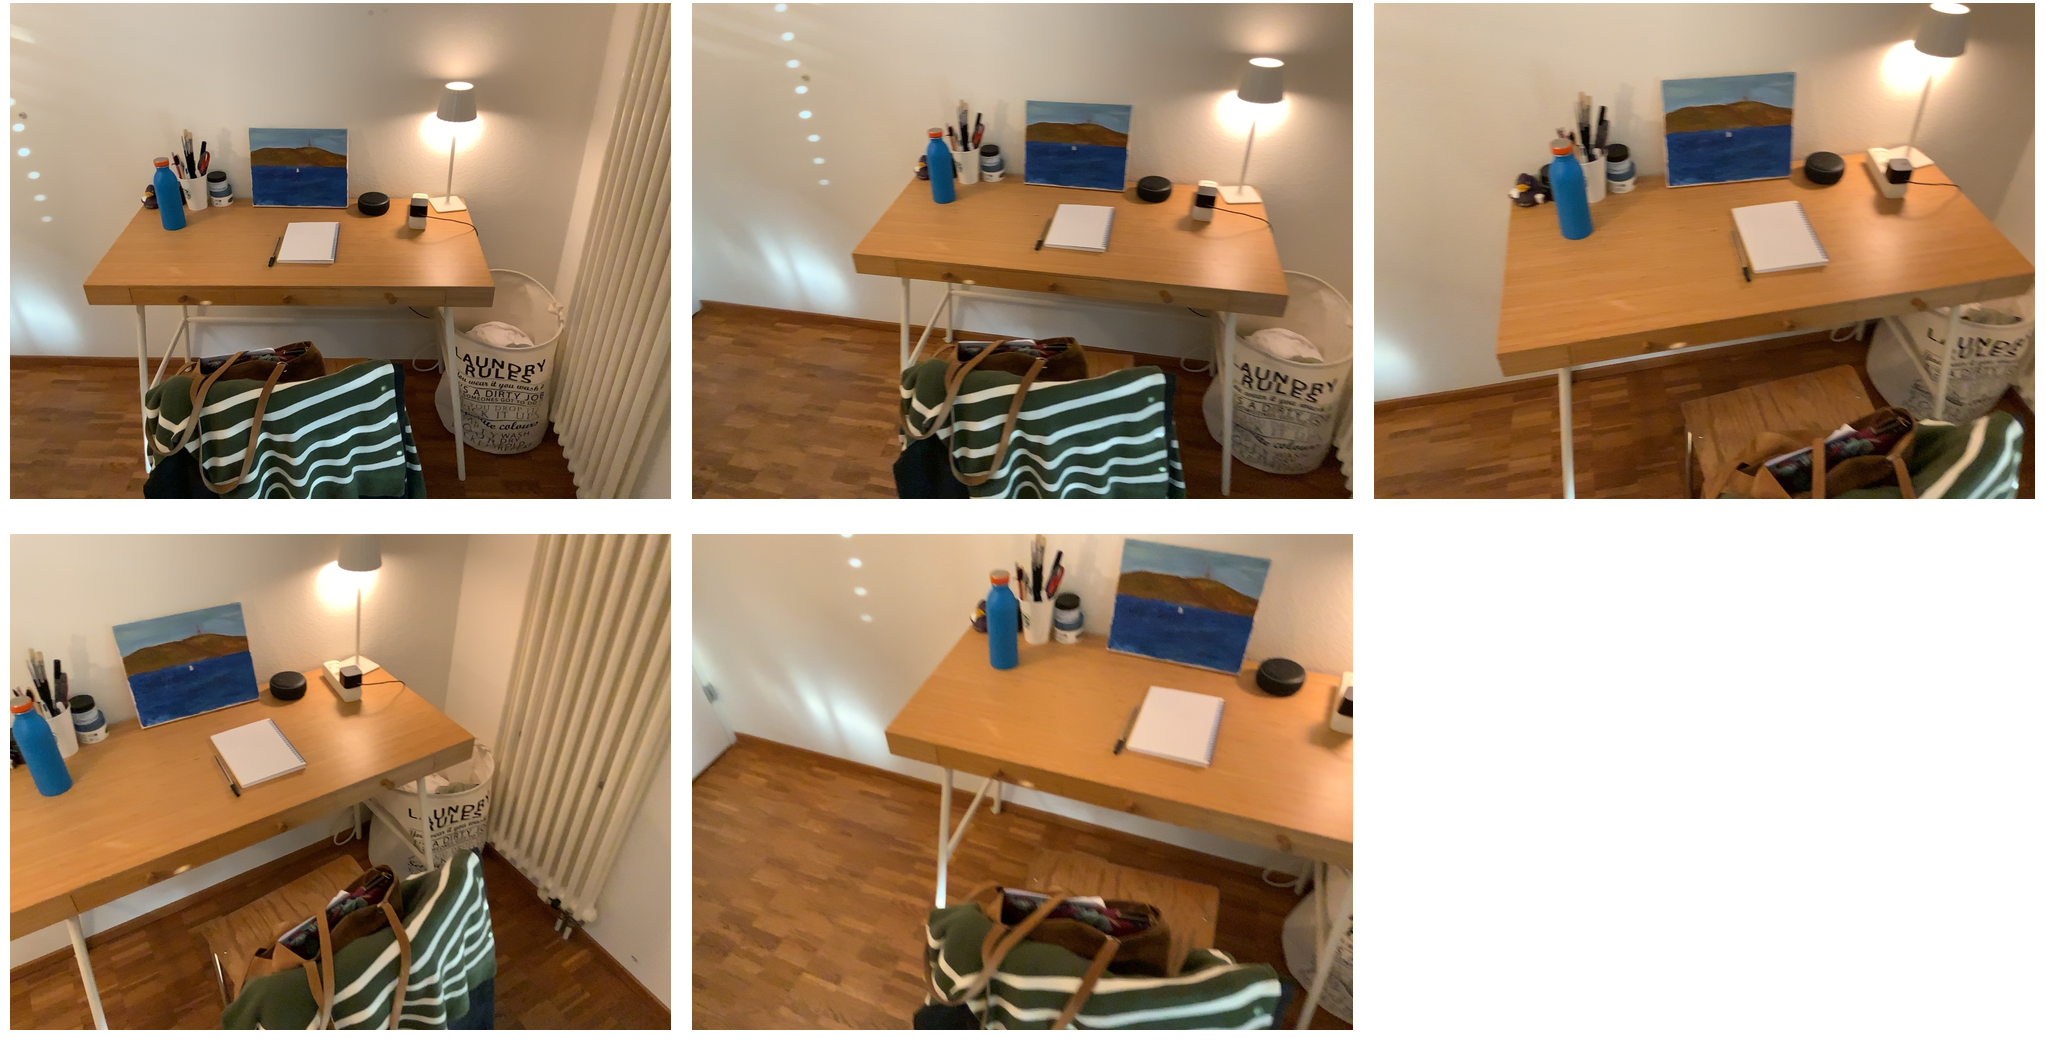Task instruction: Open the desk drawer.
Answer: {"task_instruction": "Open the desk drawer.", "nodes": ["knob1", "desk drawer", "knob2", "knob3"], "edges": [{"functional_relationship": "openorclose", "object1": "knob1", "object2": "desk drawer", "spatial_relations": ["left_of", "close"], "is_touching": true}, {"functional_relationship": "openorclose", "object1": "knob2", "object2": "desk drawer", "spatial_relations": ["close"], "is_touching": true}, {"functional_relationship": "openorclose", "object1": "knob3", "object2": "desk drawer", "spatial_relations": ["right_of", "close"], "is_touching": true}], "action_type": "pull", "function_type": "open_close_control"}